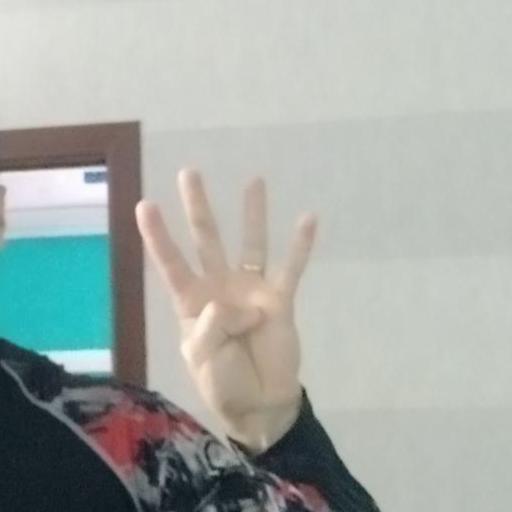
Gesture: four